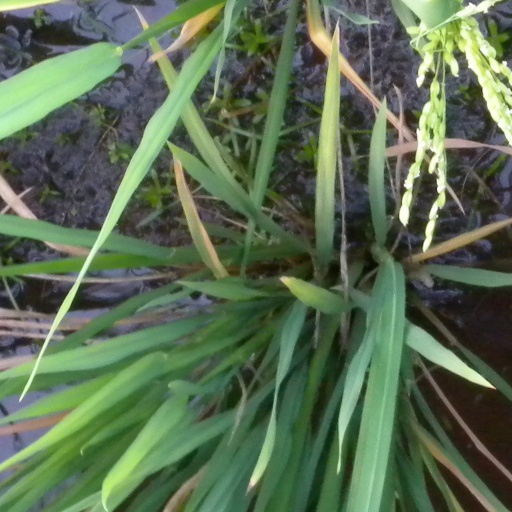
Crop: rice